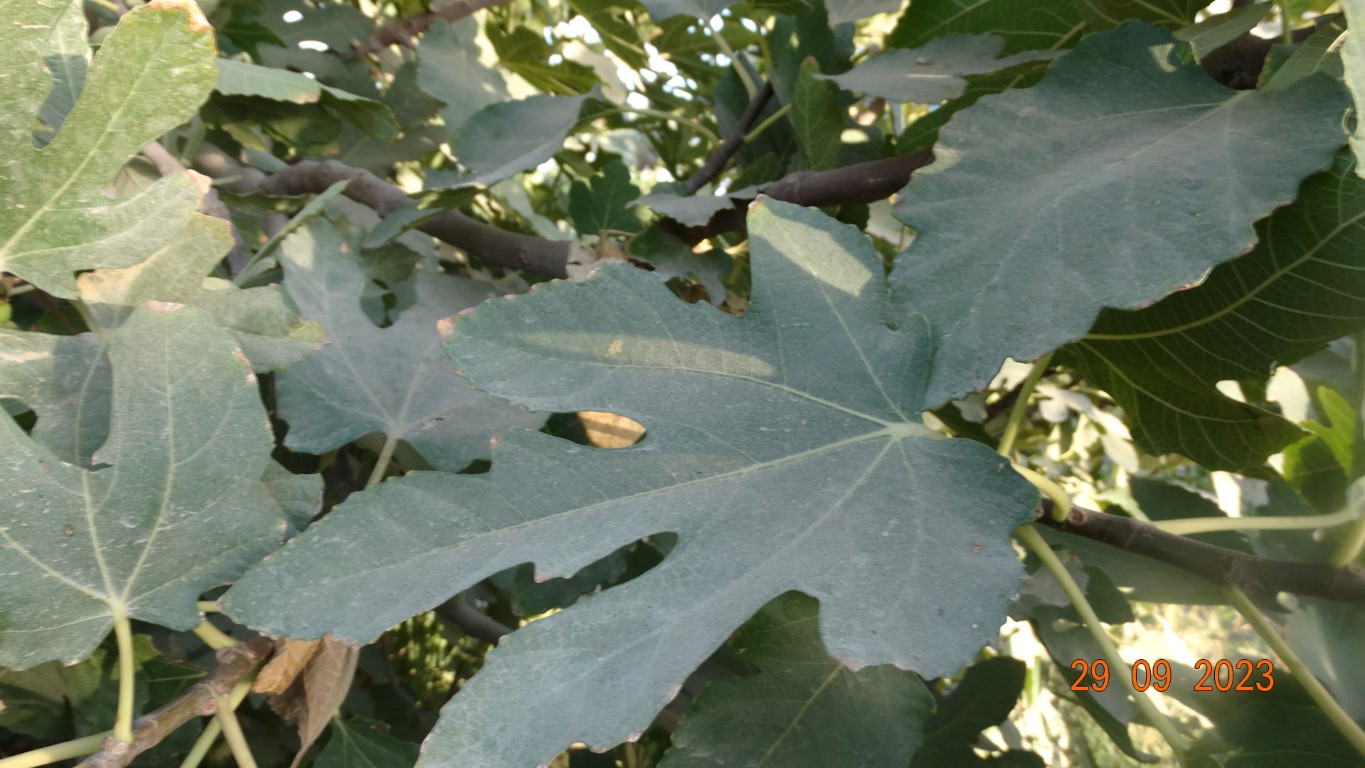
Label: healthy